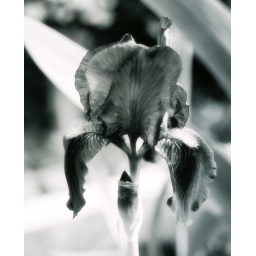
This set is of the Irises in my large flower boxes at my condo.